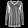
Label: Pullover